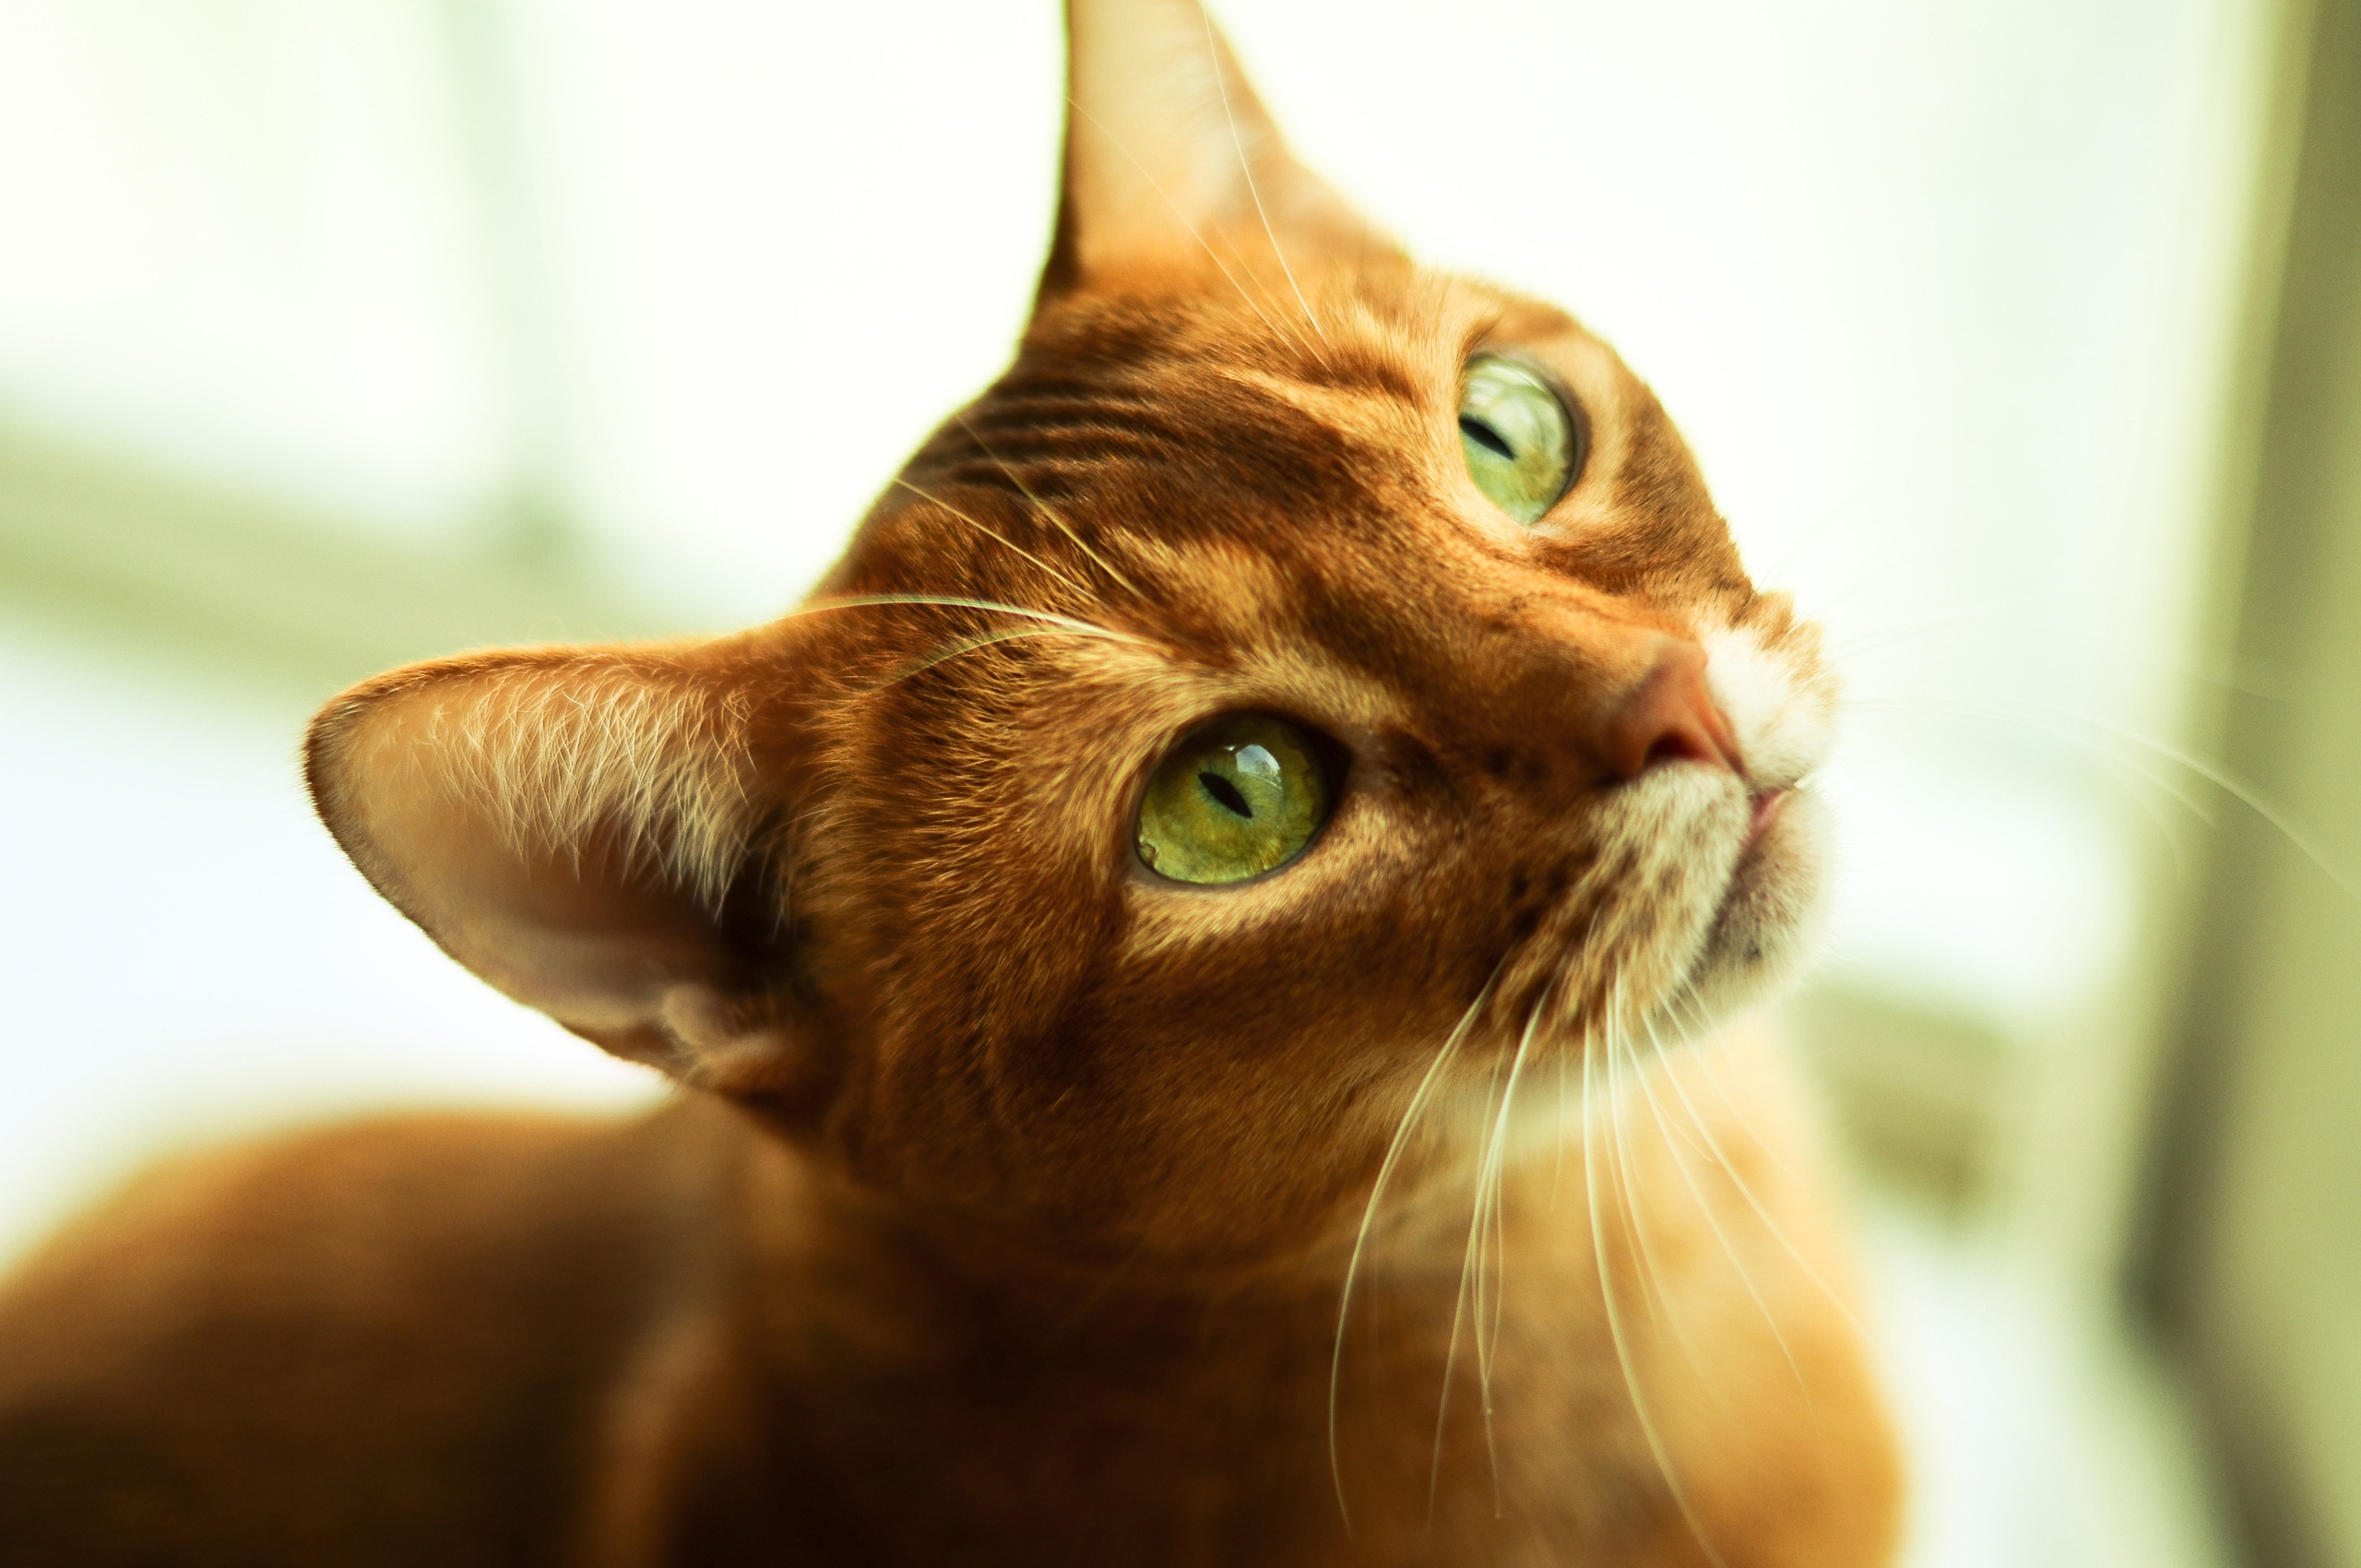
view, animal, pet, cat, mammal, closeup, close up, cats, nose, eyes, whiskers, snout, animals, skin, vertebrate, views, cat eyes, burmese, cat's eye, cat person, fluffy cat, small to medium sized cats, cat like mammal